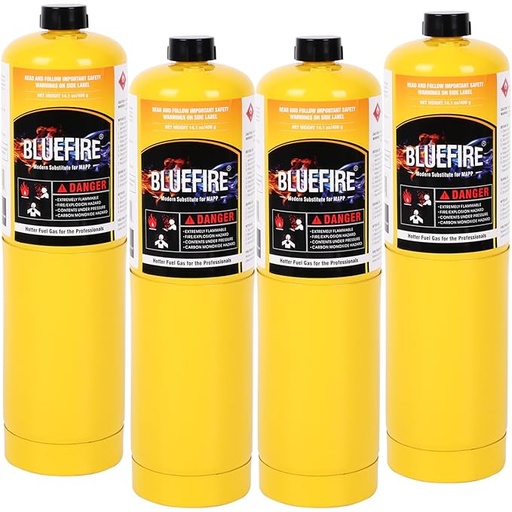
BLUEFIRE Modern MAPP Gas Cylinder, 14.1 oz, Hotter than Propane! Variation of Quantity Bundles Available (4)
About This 14.1 oz Modern MAPP Substitute content. Guaranteed Longer Burning Time! Patent BLUEFIRE modern MAPP is a modern substitute to the traditionally known MAPP, Hotter than Propane! Max Welding Temperature up to 3600F / 1900C (with Oxygen feeds), higher BTU MAPP, shorter brazing time US Standard Gas Cylinder with 1-20" UNCF, Fits Most Portable MAPP / MAP-PRO / Propane Gas Appliances such as Torches
Brand: BLUEFIRE
Category: Hardware > Fuel > Propane